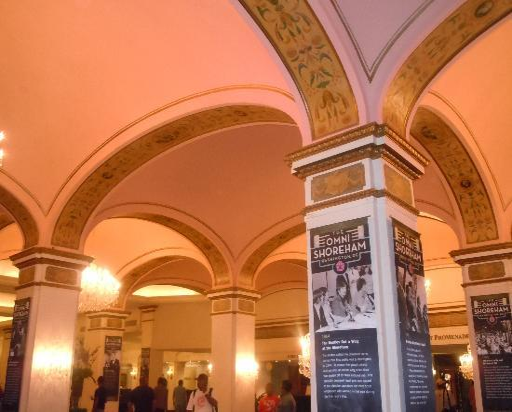
ornate arched ceilings in the lobby